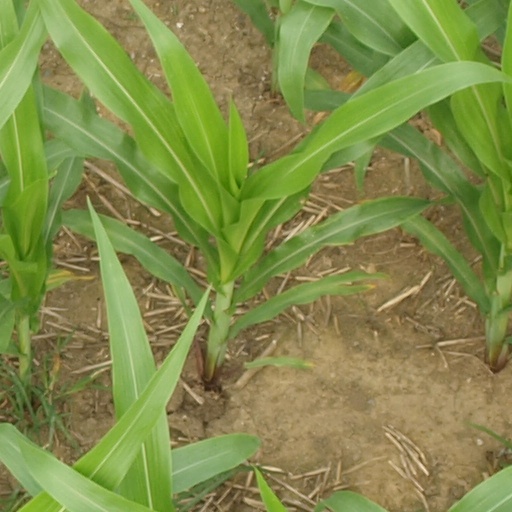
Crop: maize; corn